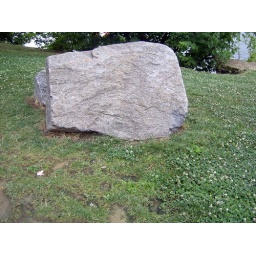
At boat house in Georgetown